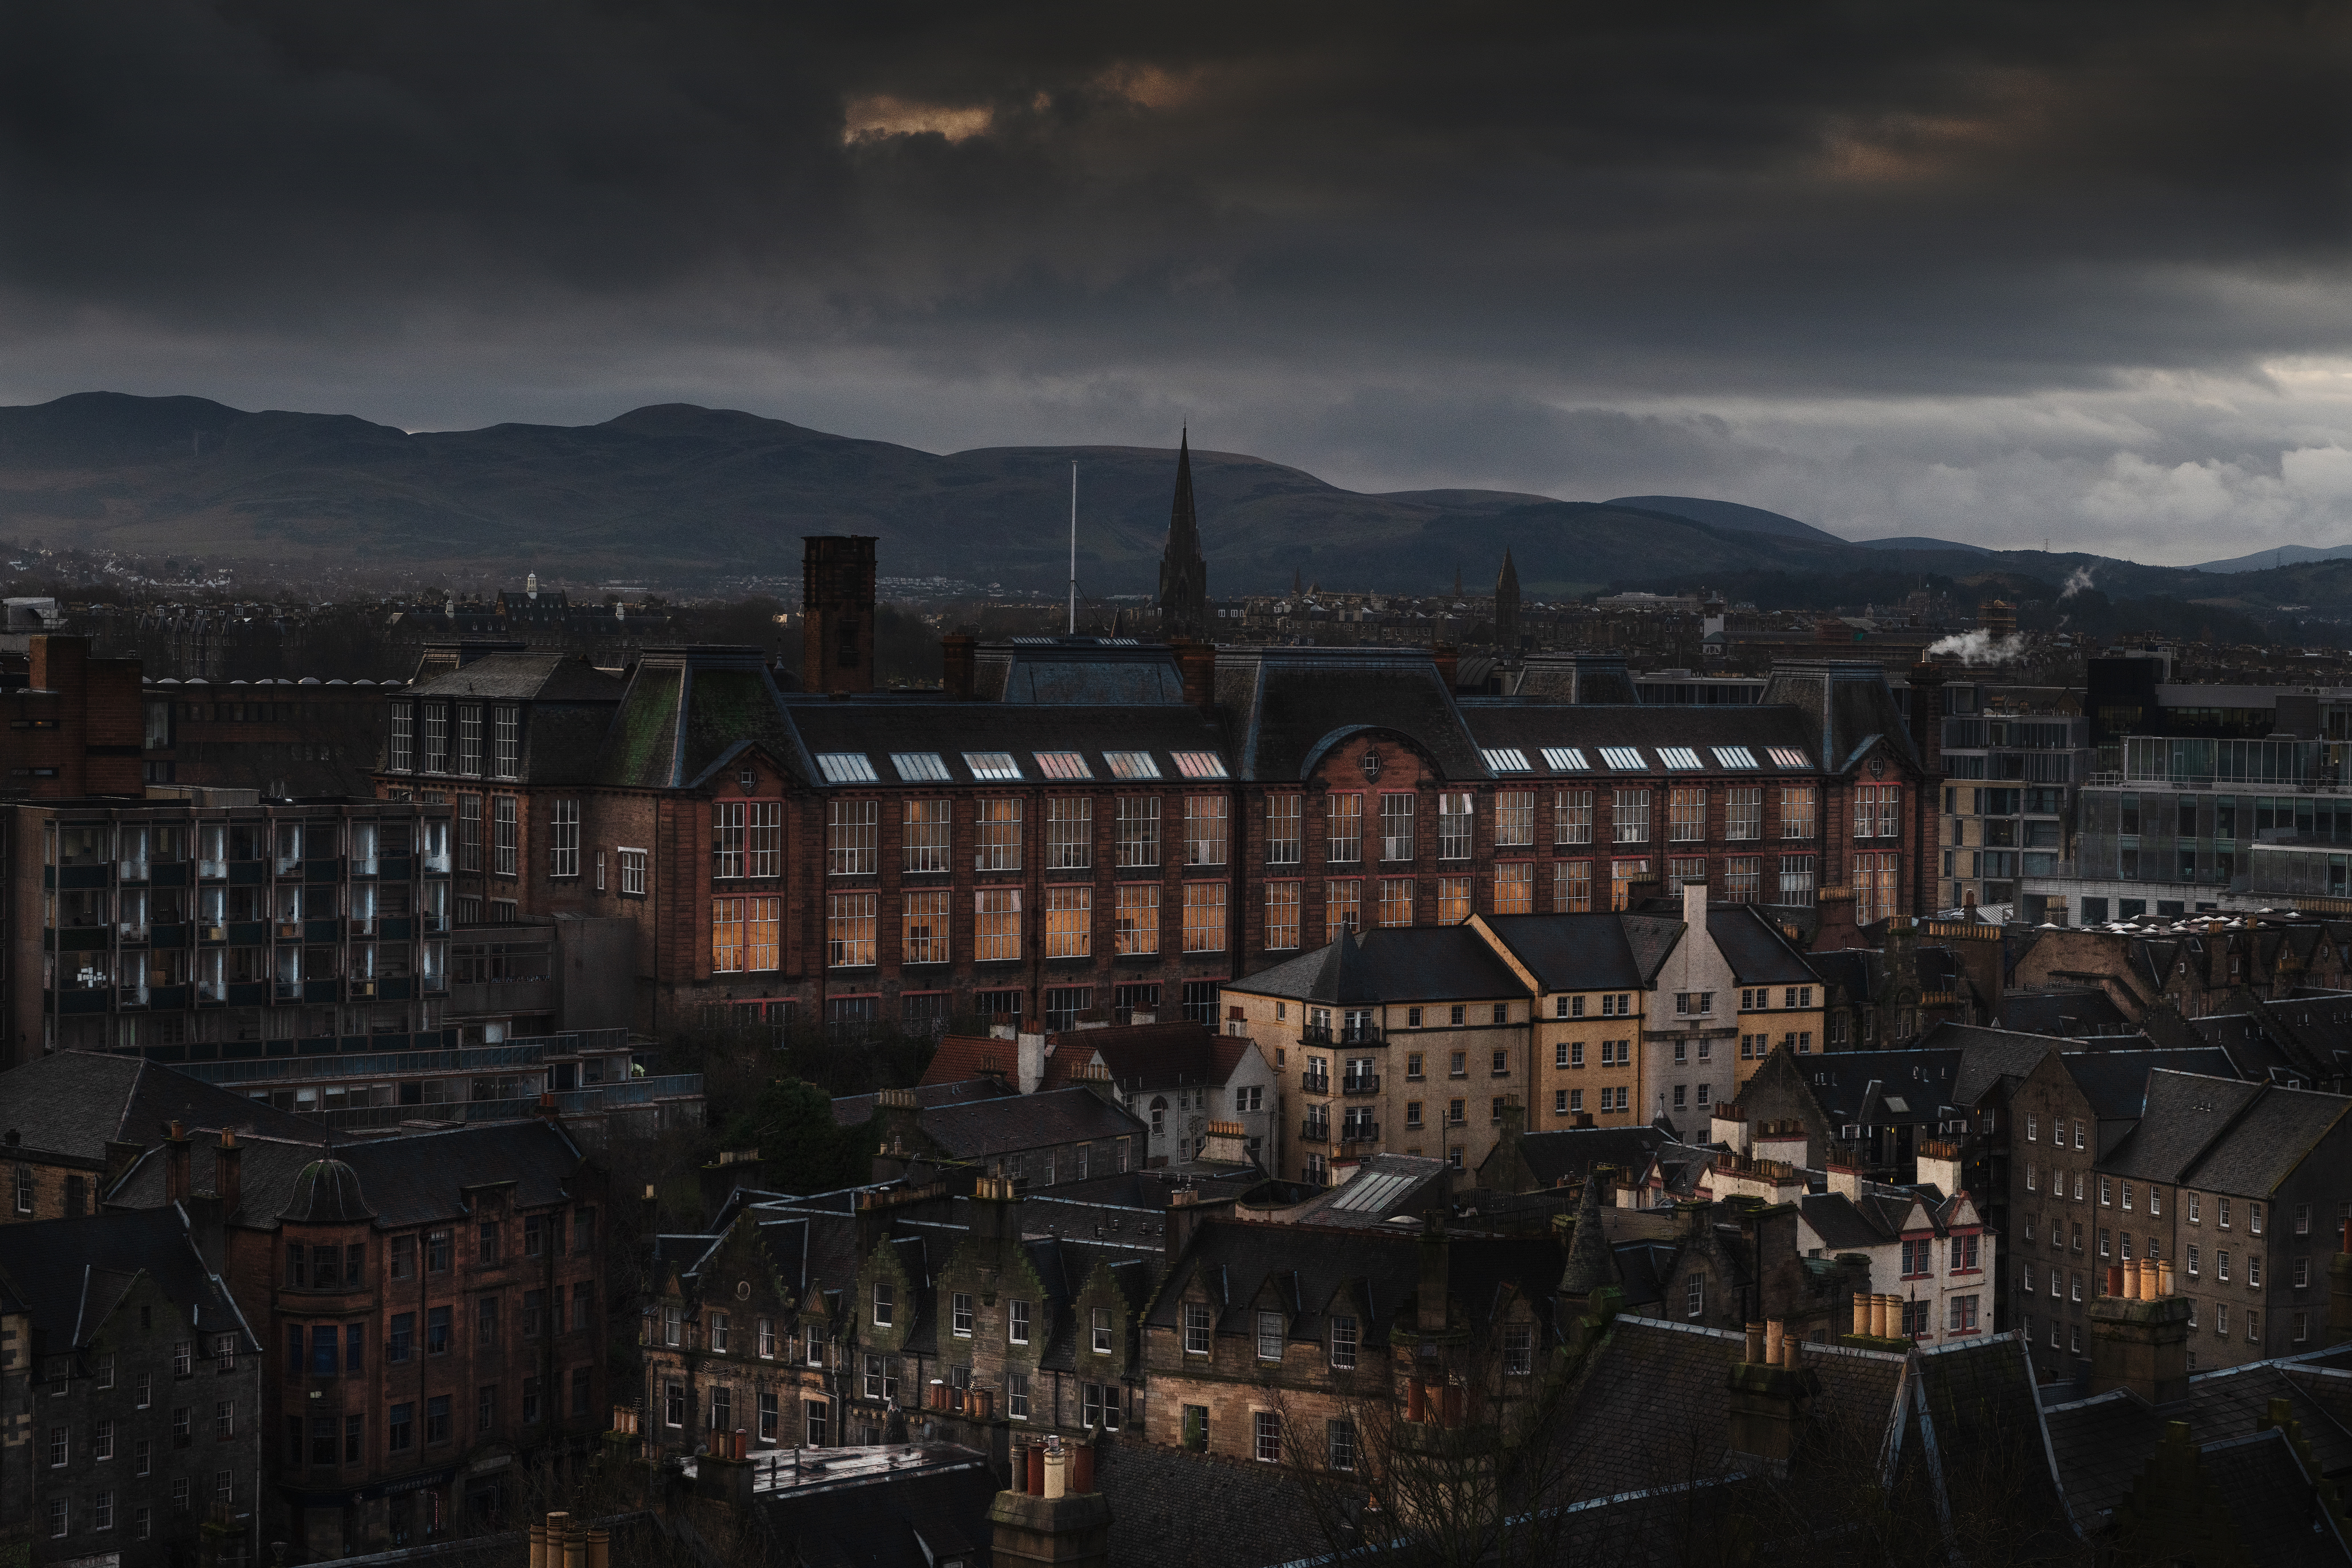
edinburgh, sky, city, cloud, human settlement, urban area, town, cityscape, metropolitan area, building, metropolis, evening, photography, landscape